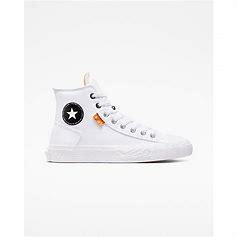
Brand: Converse
Model: Chuck Taylor Alt Star